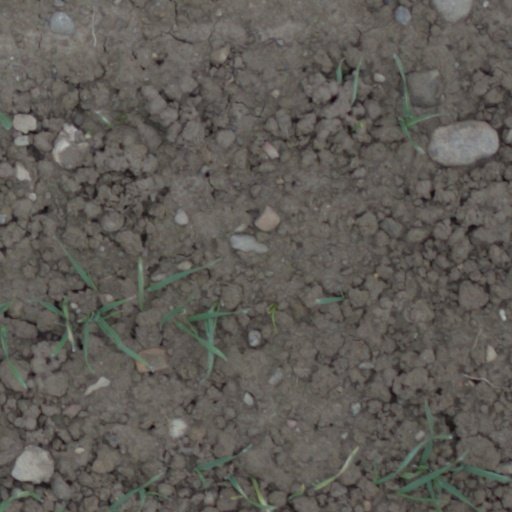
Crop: wheat